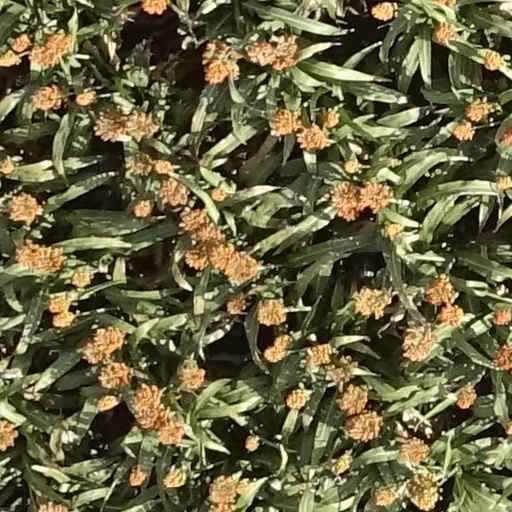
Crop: sorghum